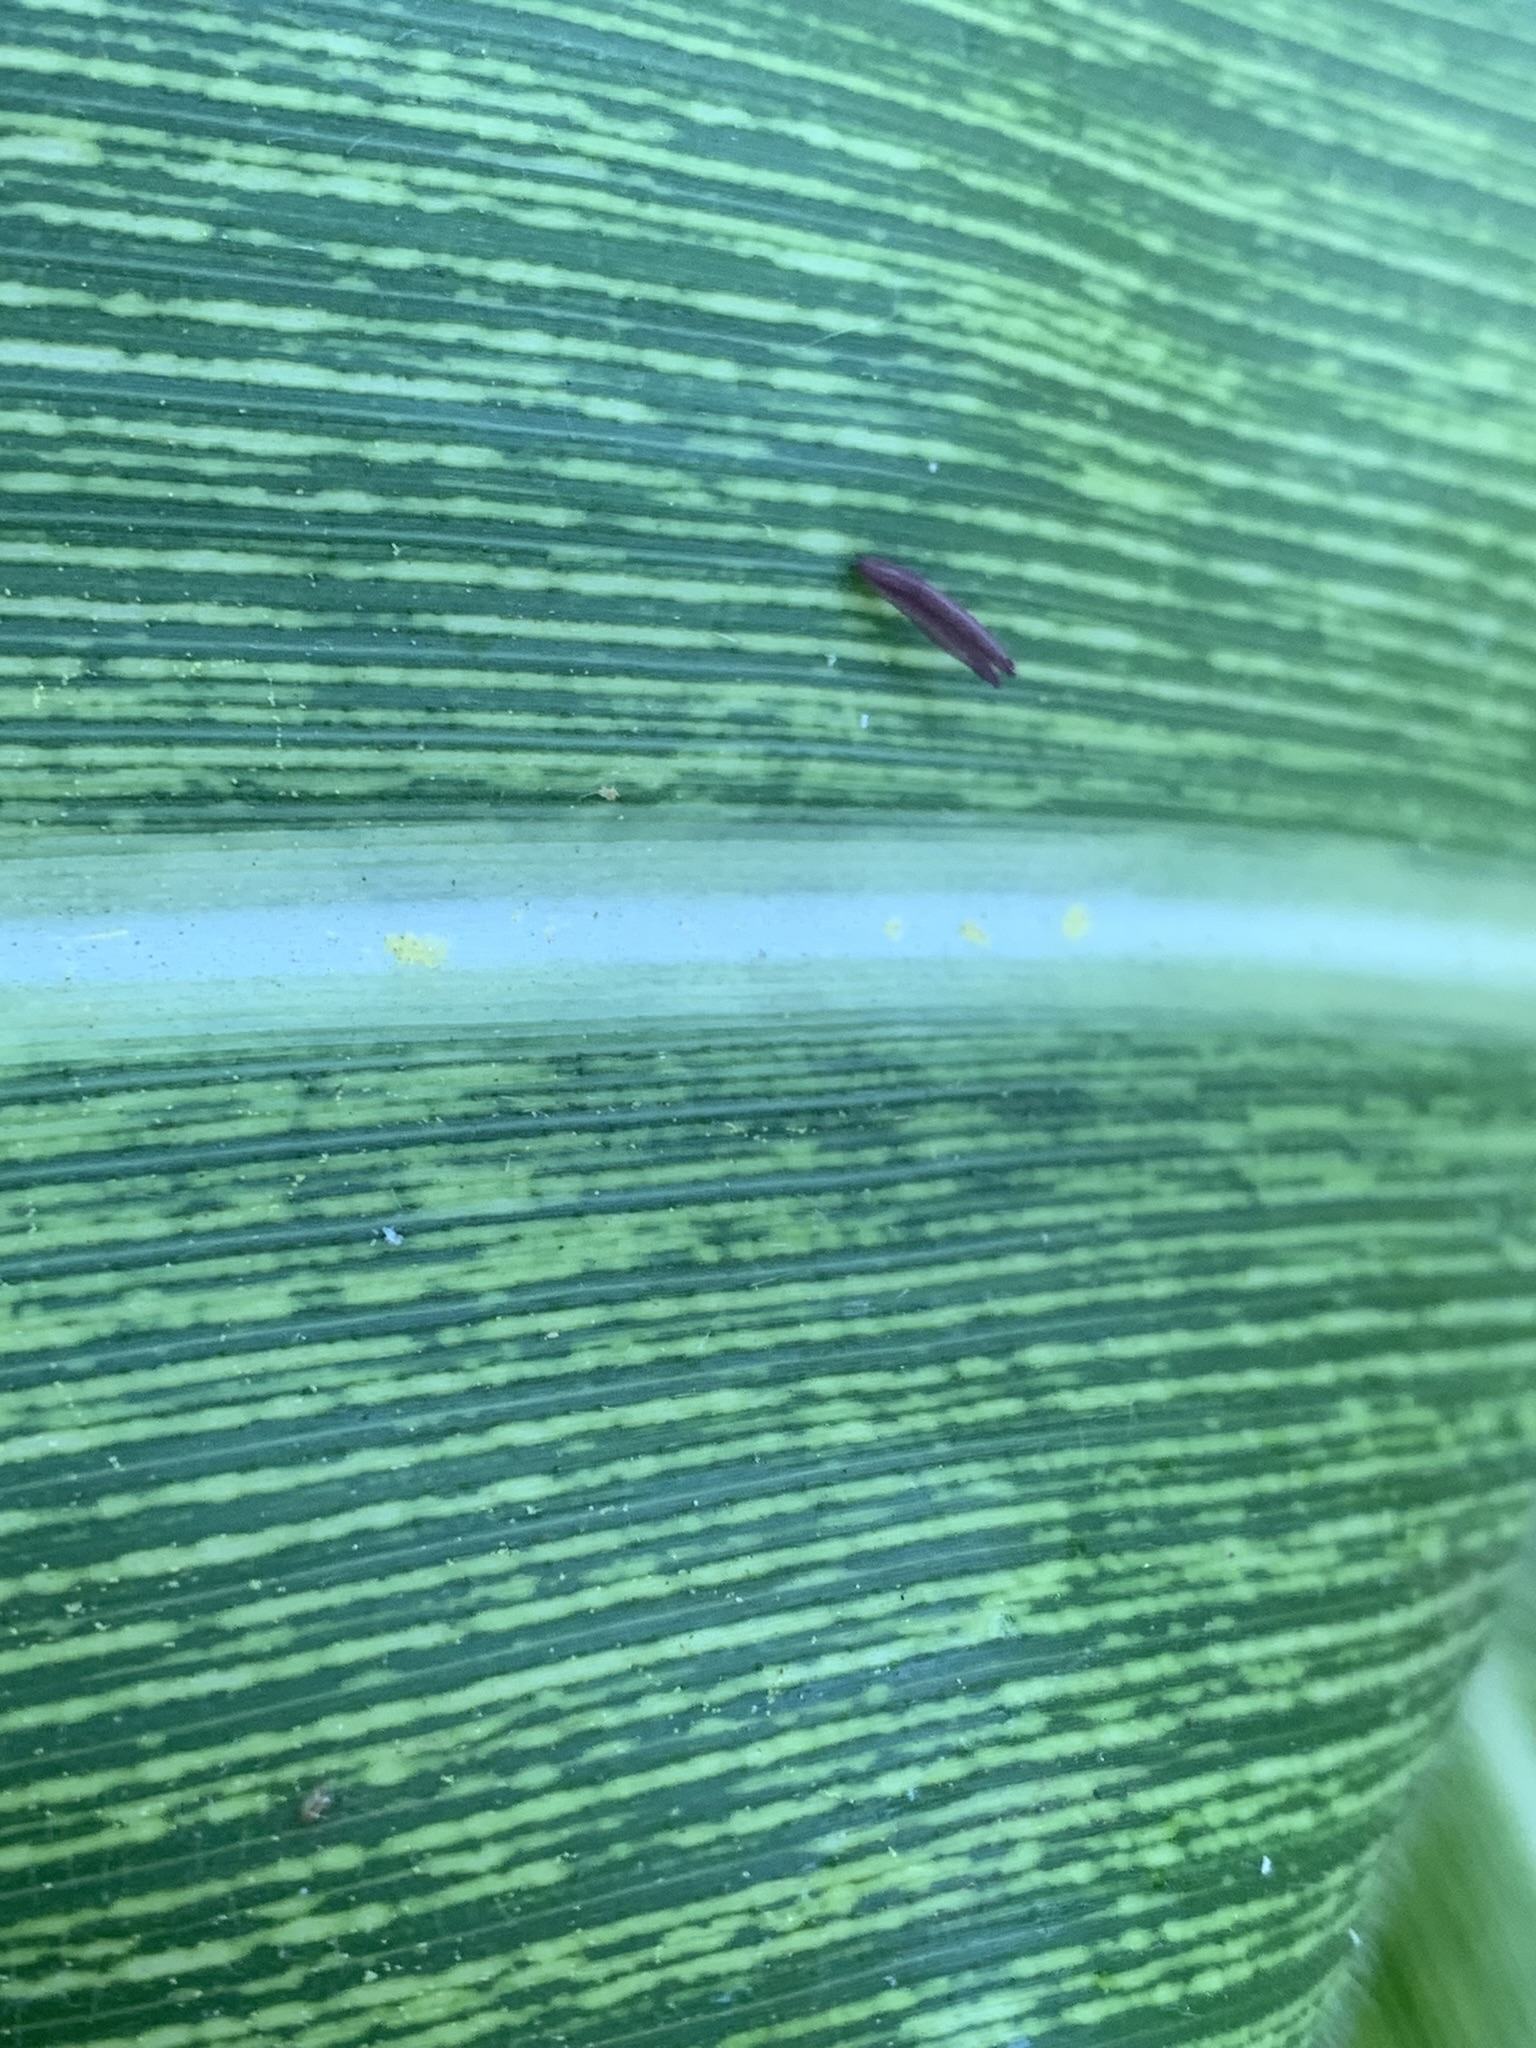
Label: MSV